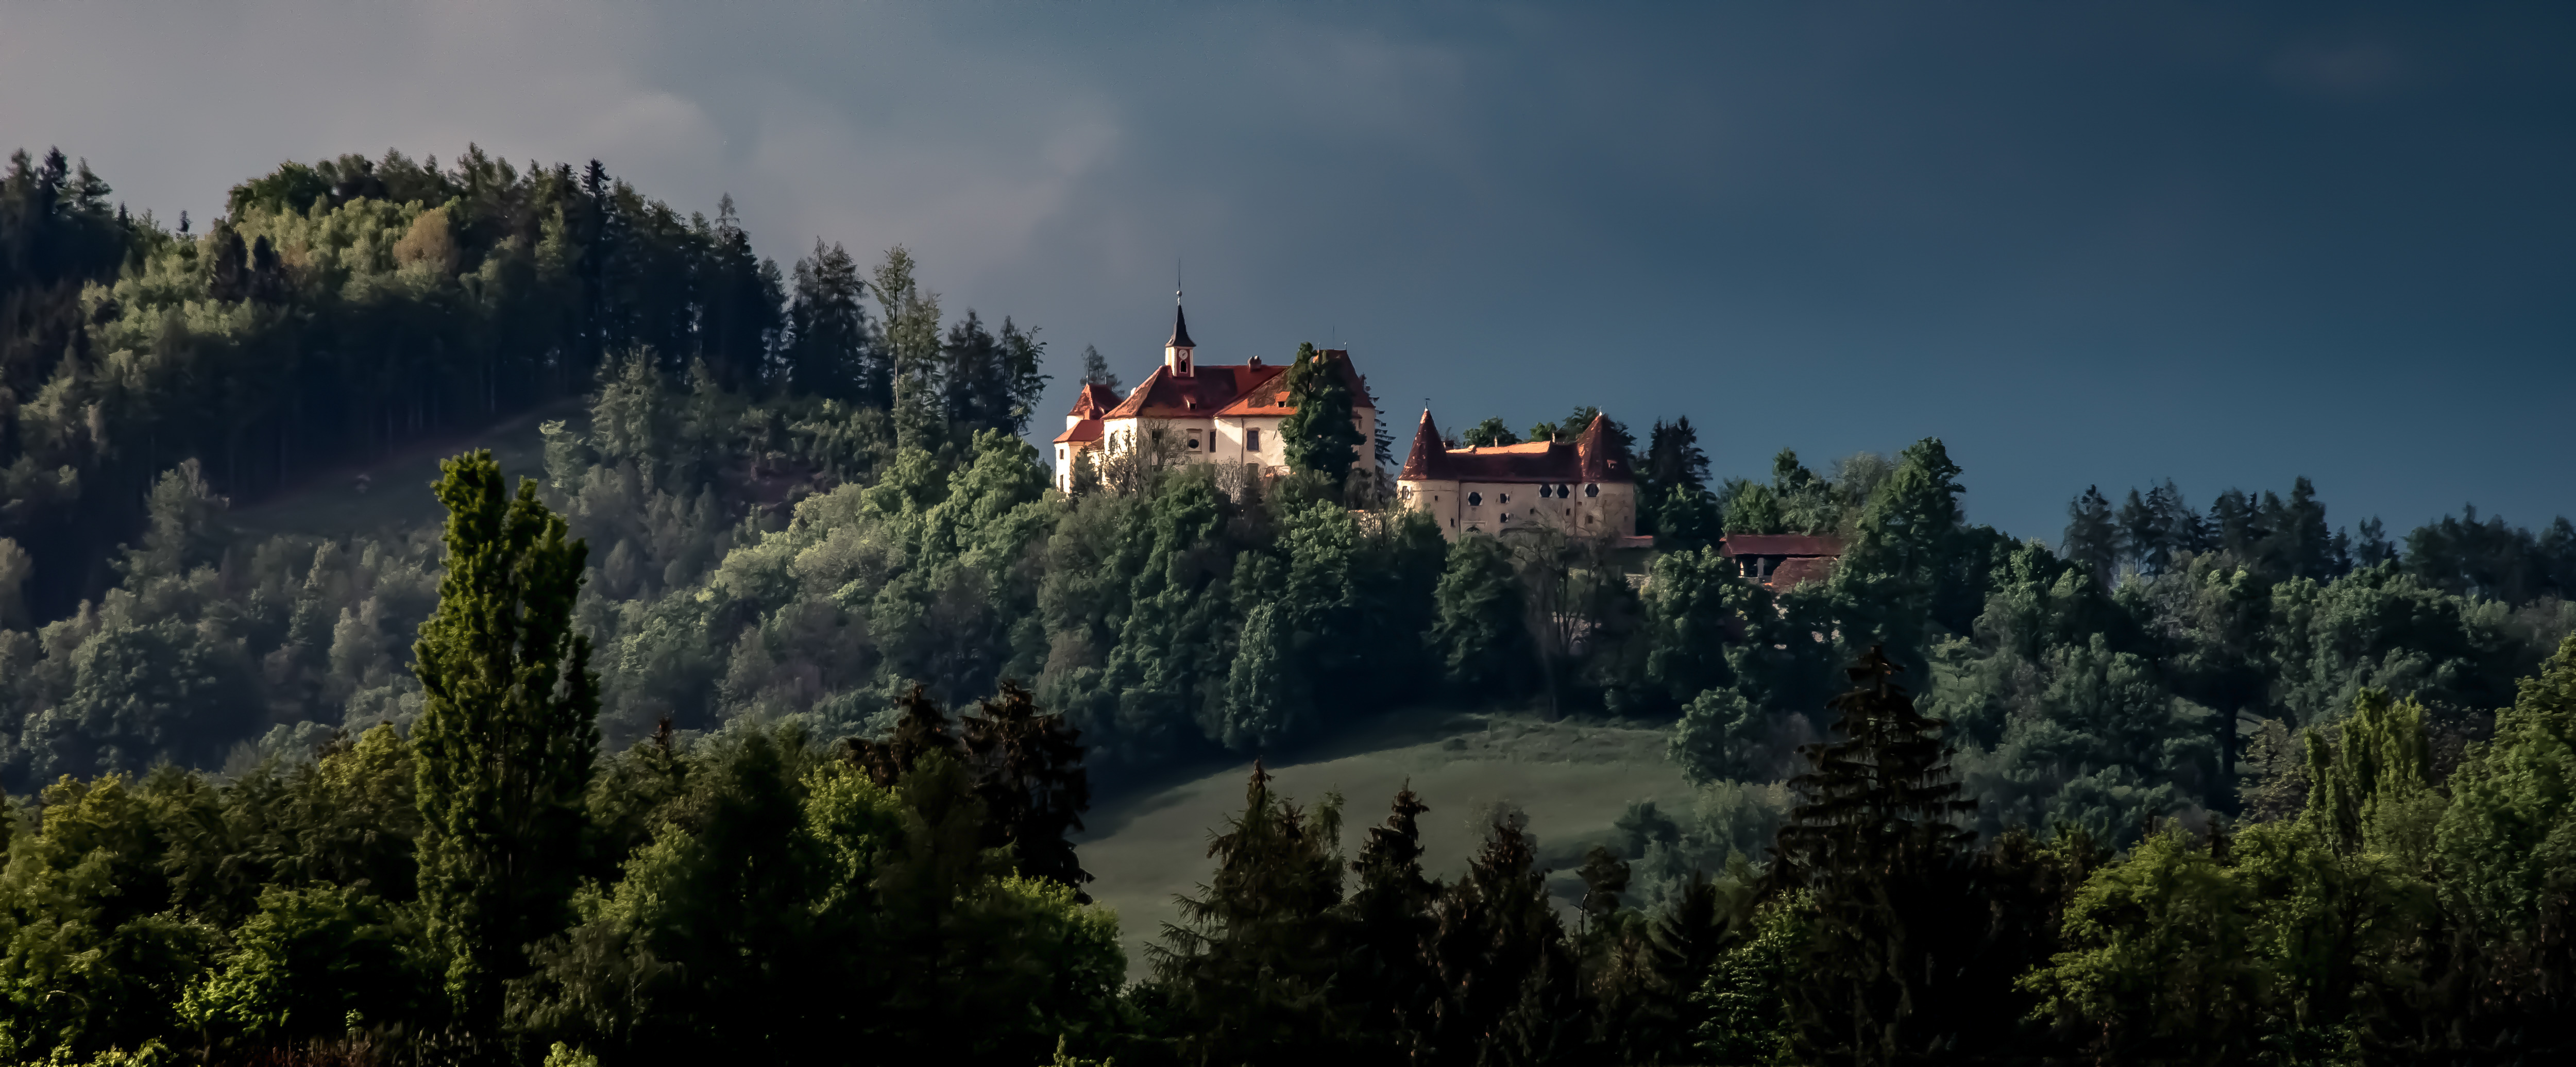
landscape, tree, nature, forest, outdoor, wilderness, mountain, cloud, architecture, sky, sunset, night, morning, hill, mountain range, panorama, dark, evening, green, reflection, castle, blue, terrain, austria, trees, hills, alps, vivid, styria, screenshot, aerial photography, plankenwarth, atmospheric phenomenon, mountainous landforms, computer wallpaper